Qira'at

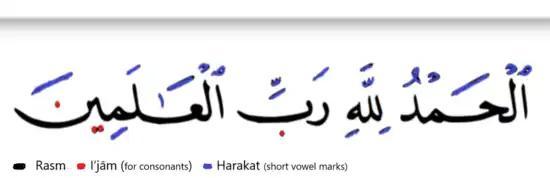
*Rasm -- also called "consonantal skeleton" -- (example in black) was the only script found in the earliest surviving fragments of the Quran. Most variations of the Quran that had different "rasm" were found in "Ahruf" variants. *I‘jām or "nuqat al-I'jam" (examples in red) was added in later Arabic (possibly around 700 CE) so that letters (mostly consonants, such as these five letters ـبـ ـتـ ـثـ ـنـ ـيـ ; y, n, th, t, b) could be distinguished. *Ḥarakāt or "nuqaṭ ali'rab" (examples in blue) indicate other vocalizations—short vowels, nunization, glottal stops, long consonants. Variations among "Qira'at" mostly involve "harakat".

Early manuscripts of the Quran did not use diacritics either for vowels ("ḥarakāt") or to distinguish the different values of the rasm ("I‘jām") [see the graphic to the right], -- or at least used them "only sporadically and insufficiently to create a completely unambiguous text".